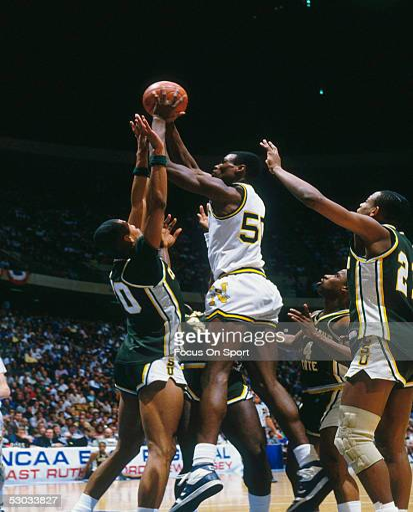
basketball player jumps to grab the rebound during a basketball game